Orchestia mediterranea

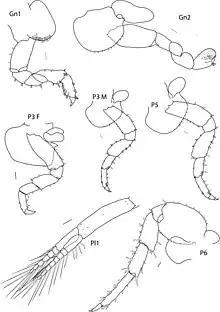
Drawings of "Orchestia mediterranea" limbs

Orchestia mediterranea, sometimes called the Mediterranean beach hopper, is a species of amphipod in the family Talitridae (sandhoppers).